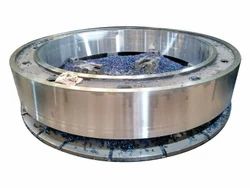
Label: Rotary_Kiln_Tyre